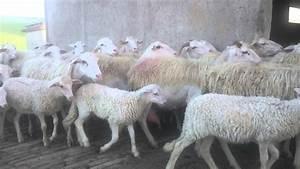
sheep